Dana expeditions

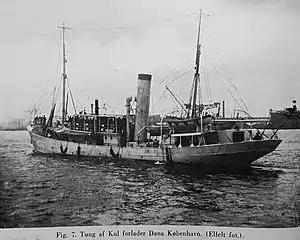
"Dana II"

Schmidt embarked on his fourth "Dana" expedition in June 1928 and returned in June 1930. Its official title was "The Carlsberg Foundation's Oceanographical Expedition round the World 1928-30 under the Leadership of Professor Johannes Schmidt" and was Schmidt's largest expedition. The ship traveled over from Europe to the Indo-Pacific. It was aimed in part at investigating the oxygen minimum zone that had been discovered in 1920 and also at investigating freshwater eels in the Indian Ocean. They found larva of a "true" freshwater eel in the Pacific and numerous other samples. Schmidt also used the expedition to confirm his earlier research. "Nature" wrote that "From North Iceland and the Davis Straits southwards to Brazil, and from the Baltic and Black Sea in the east to the United States and Panama in the west, Prof. Schmidt and his collaborators have studied methodically the physical, chemical, and biological conditions of the waters from surface to bottom."